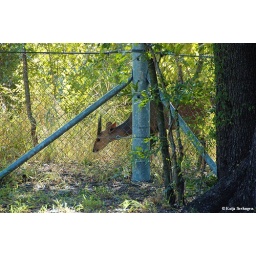
Shy Visitor ( male ) at the fence in Talamati, Kruger Natinal Park, South Africa, May 2007